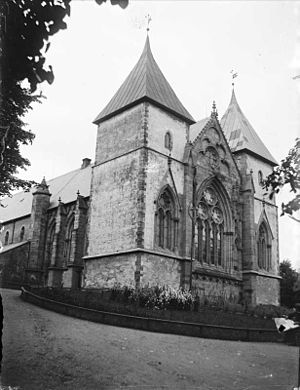
Sigbjørn Obstfelder / Mindesmærke
Stavanger domkirke, 1913, som i 1917 fik en støtte af Obstfelder opsat udenfor. Foto: Eyvind Botolfsen
Sigbjørn Obstfelder var en norsk forfatter, regnet blandt Norges første modernistiske digtere, og især kendt for sit digt Jeg ser.